Heltah Skeltah

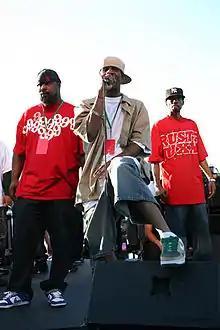
Ruck (left) and Rock (center) with Ruste Juxx

Heltah Skeltah was an American hip hop duo which consisted of rappers Jahmal "Rock" Bush and Sean "Ruck" Price. The two were also members of New York supergroup Boot Camp Clik, along with Buckshot, Smif-N-Wessun and O.G.C.